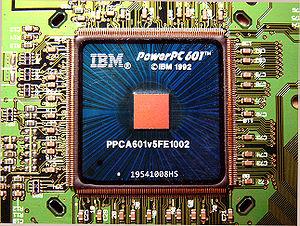
La famille des processeurs PowerPC 600 fut la première génération de processeurs construits sur les spécifications de l'architecture PowerPC. Leur conception a été faite dans les laboratoires Somerset à Austin, une unité formée d'ingénieurs issus d'IBM et de Motorola et fondée dans le cadre de l'Alliance AIM. Somerset entra en activité à partir de 1992 et son but était de réaliser d'une part le premier processeur PowerPC et de définir la ligne des futurs processeurs de cette famille destinés aux ordinateurs personnels. La famille PowerPC 601 apparut ainsi en 1993, et la seconde génération fut rapidement suivie des processeurs PowerPC 603, PowerPC 604, ainsi que du processeur 64 bits PowerPC 620.
Le PowerPC 601 un microprocesseur RISC 32 bits fondé sur l'architecture PowerPC, développé conjointement par Apple, IBM et Motorola. Son architecture dérive de l'architecture POWER d'IBM. Il forme la première génération de PowerPC.